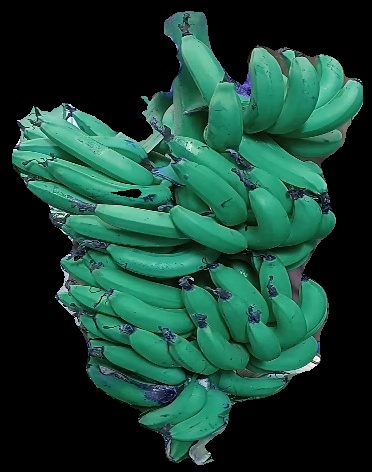
Variety: pachbale
Grade: grade3